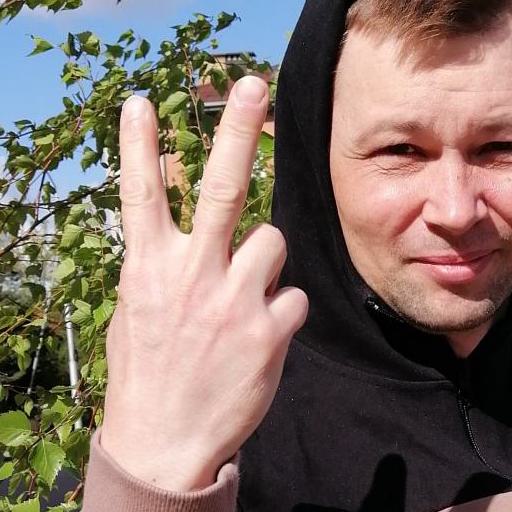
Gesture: peace_inverted